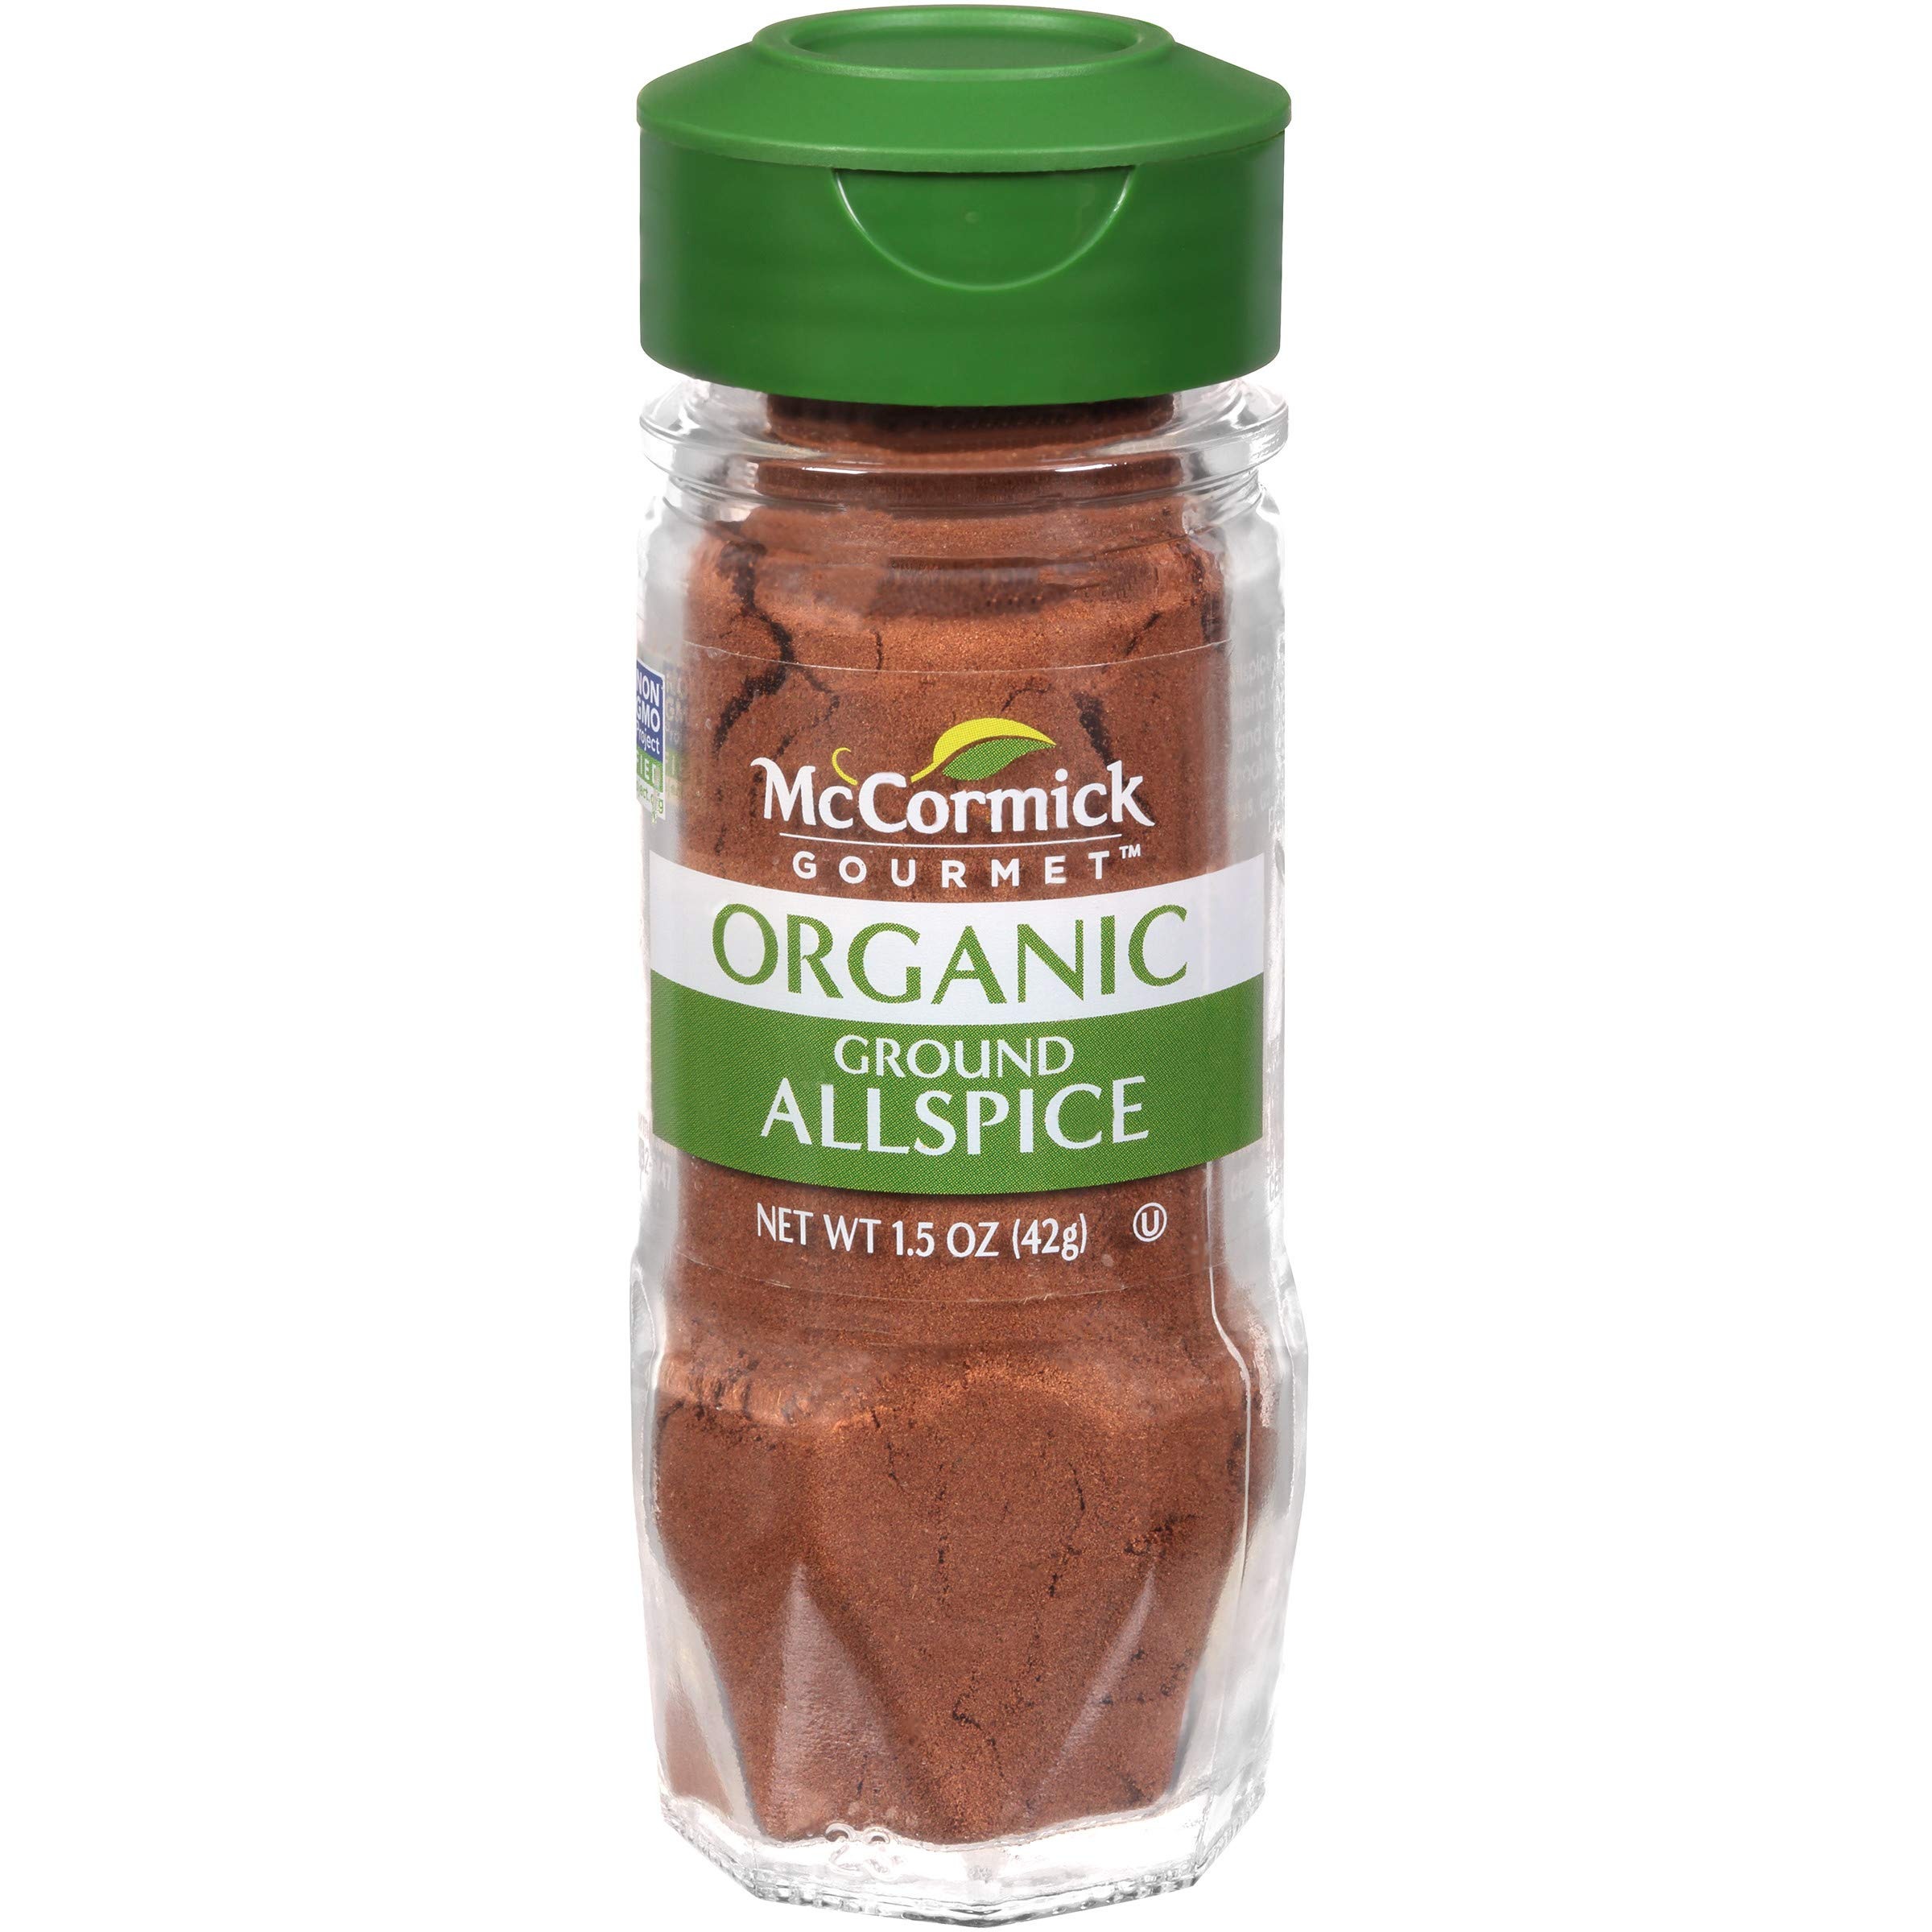
Item Name: McCormick Gourmet Organic Ground Allspice, 1.5 oz
Bullet Point 1: Adds warm notes of nutmeg, cloves and cinnamon to sweet & savory dishes
Bullet Point 2: Allspice comes from the cured, unripe berries of a tropical evergreen tree
Bullet Point 3: Our carefully sourced allspice is certified Organic and non GMO
Bullet Point 4: A must-have for holiday baking in gingerbread, pumpkin pie and spice cookies
Bullet Point 5: Essential to Caribbean cuisine in meat stews and Jamaican jerk seasoning
Value: 1.5
Unit: Ounce

Price: 9.44